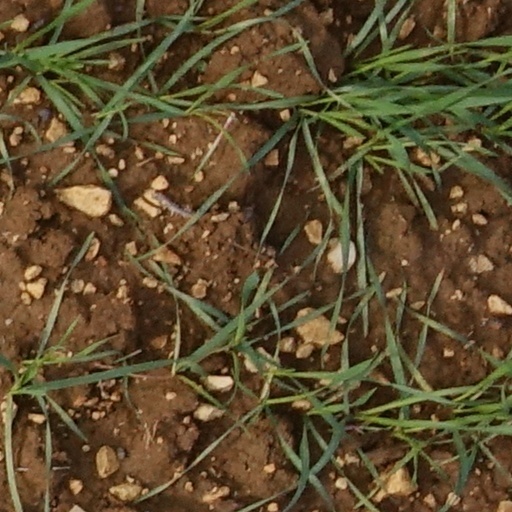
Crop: wheat